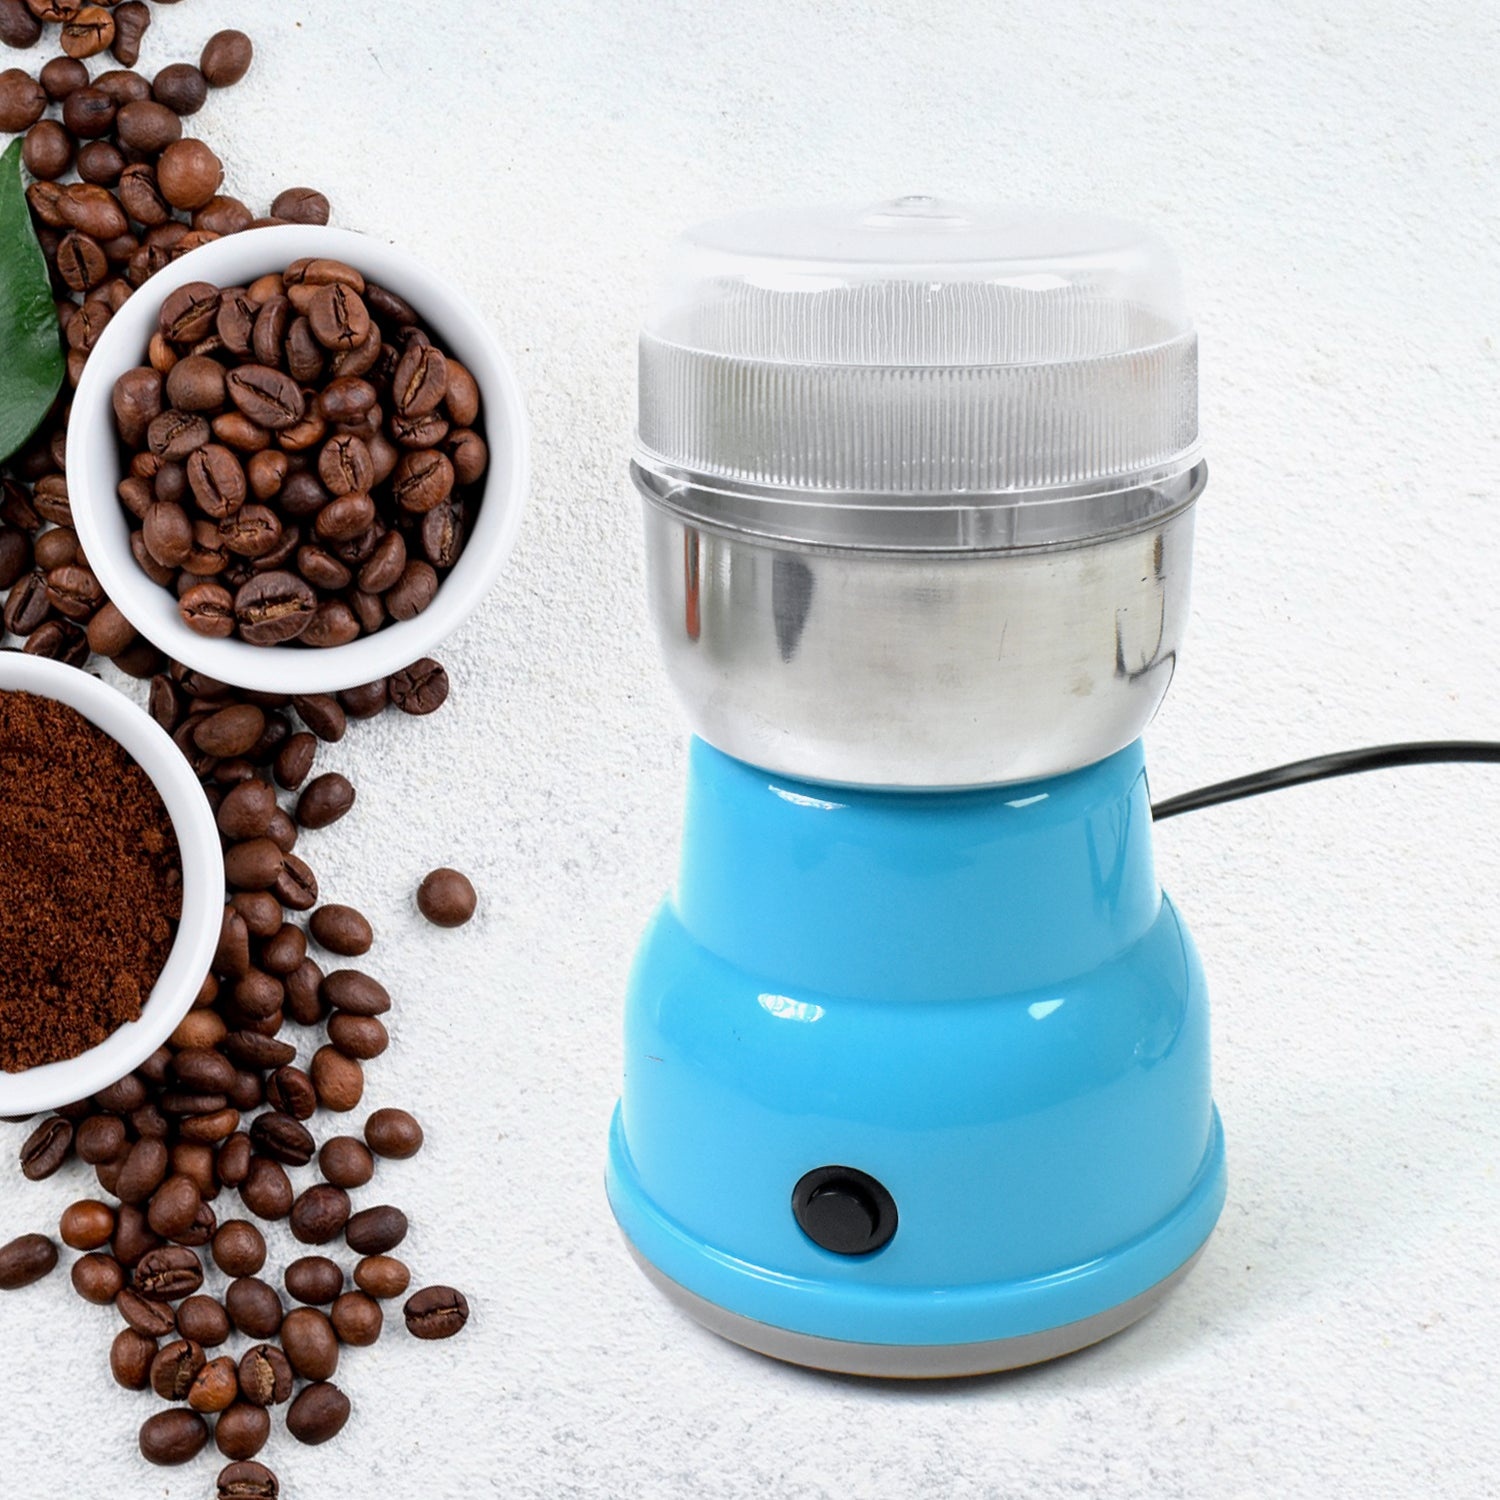
Multi Function Electric Small Food Grinder Grain Grinder (100-200w / 2 Blade / 1 Pc)
Multi Function Electric Small Food Grinder Grain Grinder, Portable Coffee Bean Seasoning Spices Mill Powder Machine Small Kitchen Appliances for Home and Office (100-200w / 2 Blade / 1 Pc) Description:- Made Of Quality Food Grade Plastic And Stainless Steel Blade, Durable And Practical. Mini, Delicate Shape And Strong Grinding Force Makes It Make Coffee Fast. Come With A Switch Button. When You Press The Button Without Release, The Grinder Is Working; When You Release The Button, It Will Stop Working. Transparent Food Grade Plastic Lid For Easy Watching The Grinder Works. Multi-functional electric grinder can grind coffee beans, nuts, grains, seeds, spices, herbs quickly and effortlessly. Powerful motor and stainless steel sharp blade will offer you delicious coffee grounds. DIY your favourite coffee or other food with it. Specifications:- Features: High efficient and powerful motor works well to grind coffee bean that you'd like. Stainless steel blade is very sturdy and sharp to mill the coffee beans, grains, nuts in fine texture. The stainless bowl is very durable, smooth to quickly clean and not easy to rust over time. Just insert the plug in socket and press the on/off switch button for easy operation. Widely used for grinding coffee beans, nuts, grains, seeds, spices, herbs and more. Specification: Material: Stainless Steel Colour: Shown as Picture Voltage: 220V-240V, 50/60Hz Power: 100-200W Dimension: - Volu. Weight (Gm) :- 446 Product Weight (Gm) :- 394 Ship Weight (Gm) :- 446 Length (Cm) :- 18 Breadth (Cm) :- 11 Height (Cm) :- 11
Brand: Wukusy
Category: Home & Garden > Kitchen & Dining > Kitchen Appliance Accessories > Coffee Maker & Espresso Machine Accessories > Coffee Grinders